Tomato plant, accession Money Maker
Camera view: vertical (180 deg); turntable rotation: 0 degrees
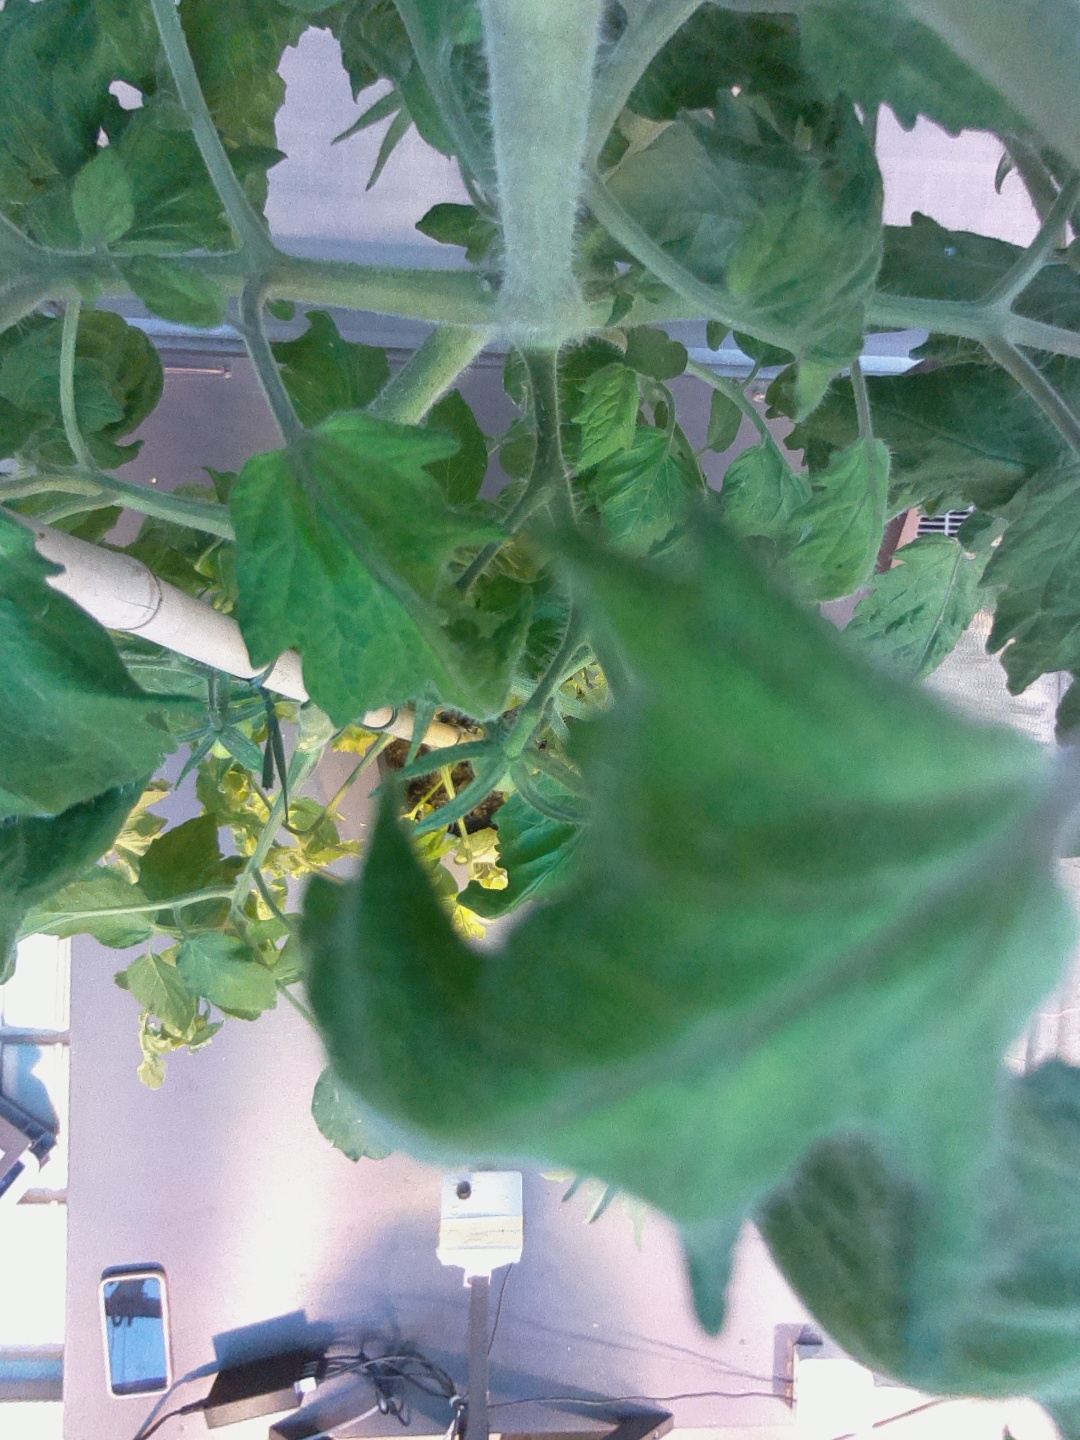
BBCH growth stage 71: 10%-20% of final fruit size